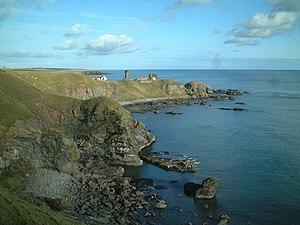
Cette liste recense les principaux châteaux du council area d'Aberdeenshire en Écosse.